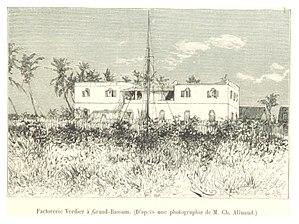
Arthur Verdier, né François-Arthur Verdier le 13 octobre 1835 à La Rochelle, mort à Paris 10ᵉ le 22 août 1898 est un capitaine de navire au long cours, armateur, négociant et pionnier français.